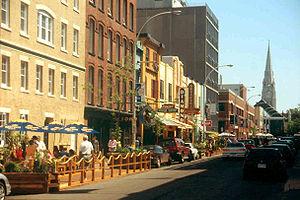
Les Acadiens forment une minorité importante dans la province canadienne de Nouvelle-Écosse. Il y a sept principales communautés acadiennes en Nouvelle-Écosse : la région d'Argyle, la région de Clare, la région de Minudie, Nappan et Maccan dans le comté de Cumberland, la région de Chéticamp, la région de l'Isle Madame, la région de Pomquet, Tracadie et Havre-Boucher dans le comté d'Antigonish et la région de Chezzetcook, à Halifax.